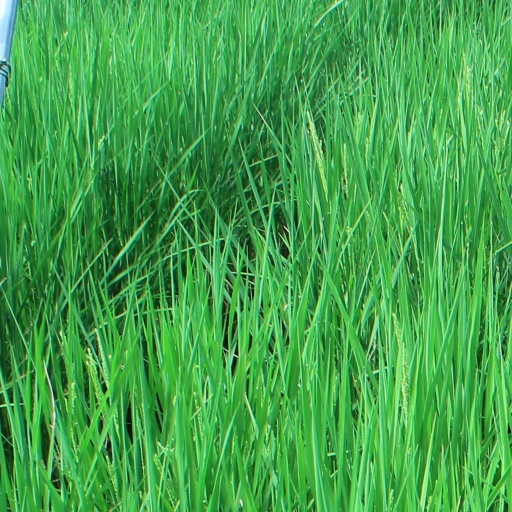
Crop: rice